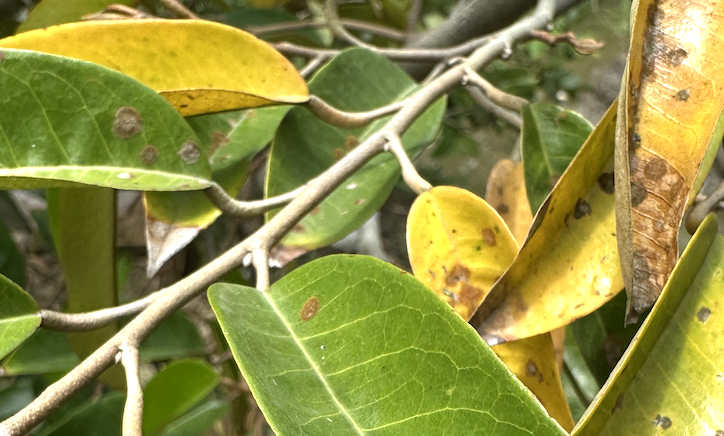
Label: stem_blight